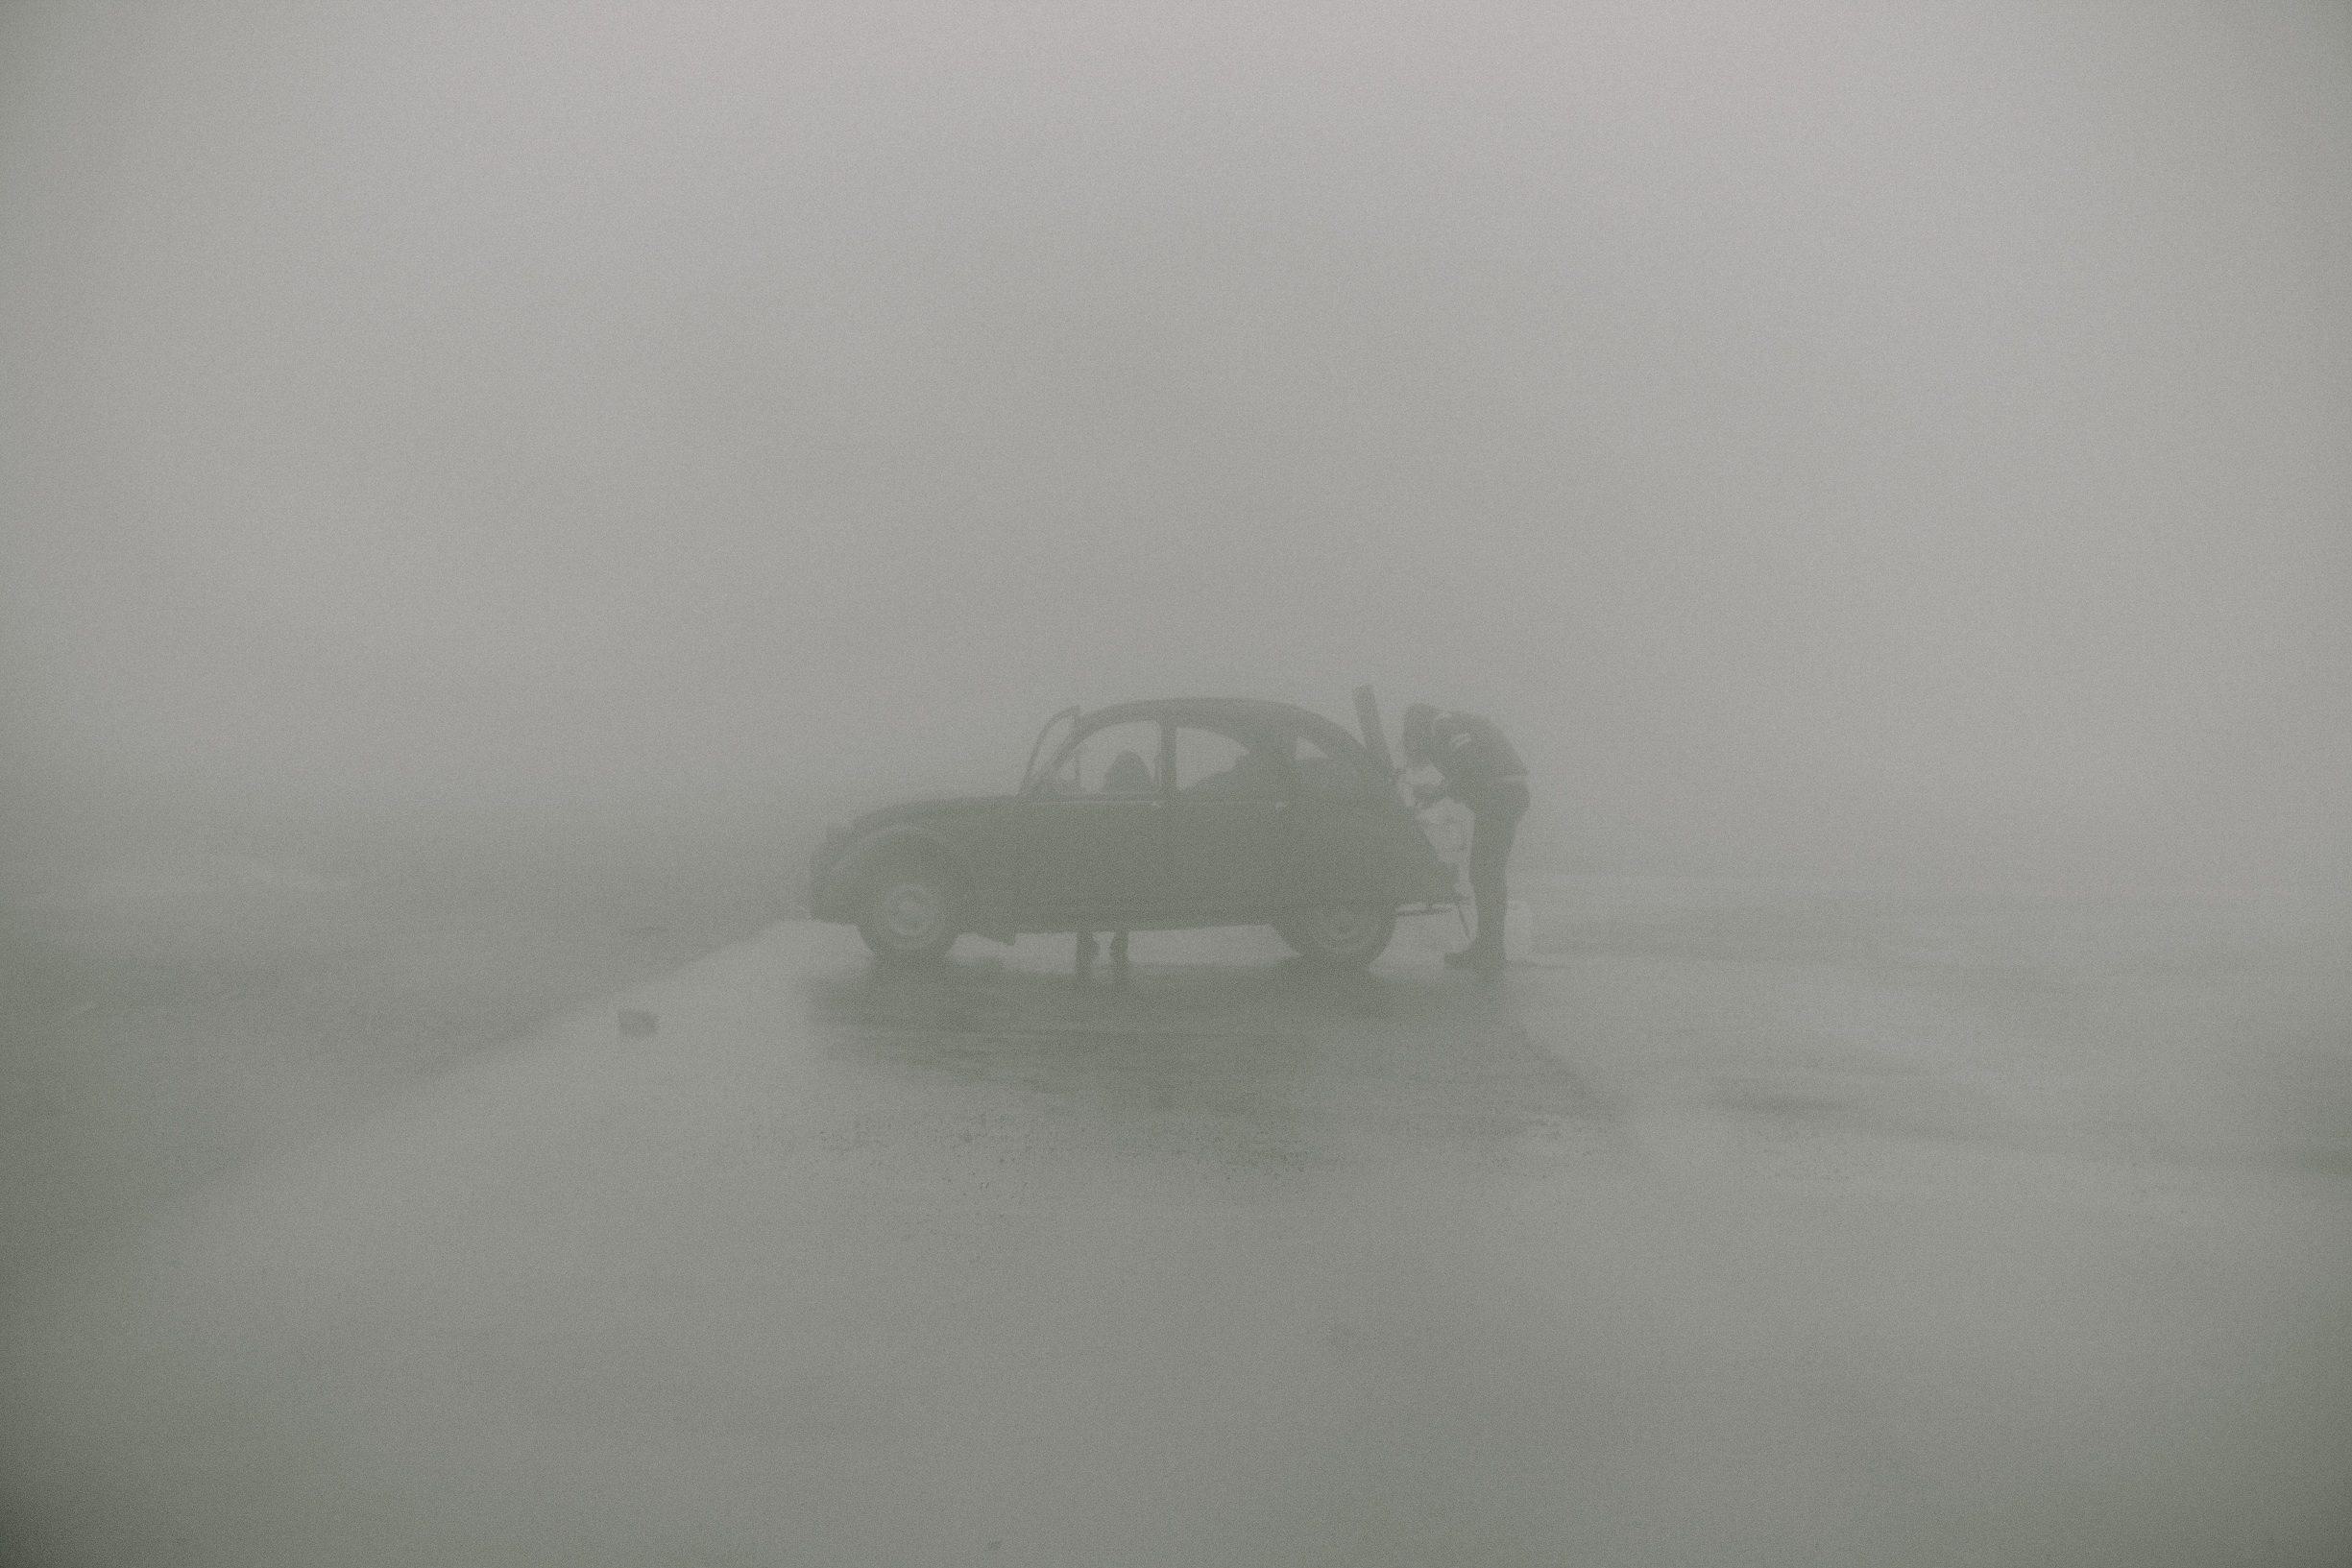
snow, black and white, fog, mist, white, weather, haze, monochrome, blizzard, freezing, atmospheric phenomenon, winter storm